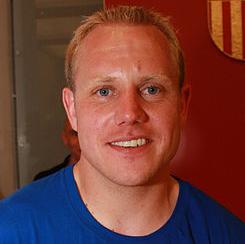
Age: 27